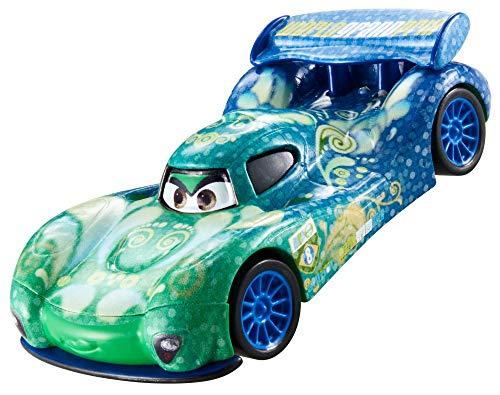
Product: Disney Pixar Cars Die-cast Carla Veloso Vehicle
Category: Toys & Games | Play Vehicles | Toy Vehicles
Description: New 1:55 scale die-cast character vehicles from Disney/Pixar Cars 3.
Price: $5.99
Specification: ProductDimensions:1.6x5.5x6.4inches|ItemWeight:2.4ounces|ShippingWeight:2.4ounces(Viewshippingratesandpolicies)|DomesticShipping:ItemcanbeshippedwithinU.S.|InternationalShipping:ThisitemcanbeshippedtoselectcountriesoutsideoftheU.S.LearnMore|ASIN:B0751FFFMW|Itemmodelnumber:FLM19|Manufacturerrecommendedage:36months-7years